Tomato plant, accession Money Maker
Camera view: vertical (180 deg); turntable rotation: 180 degrees
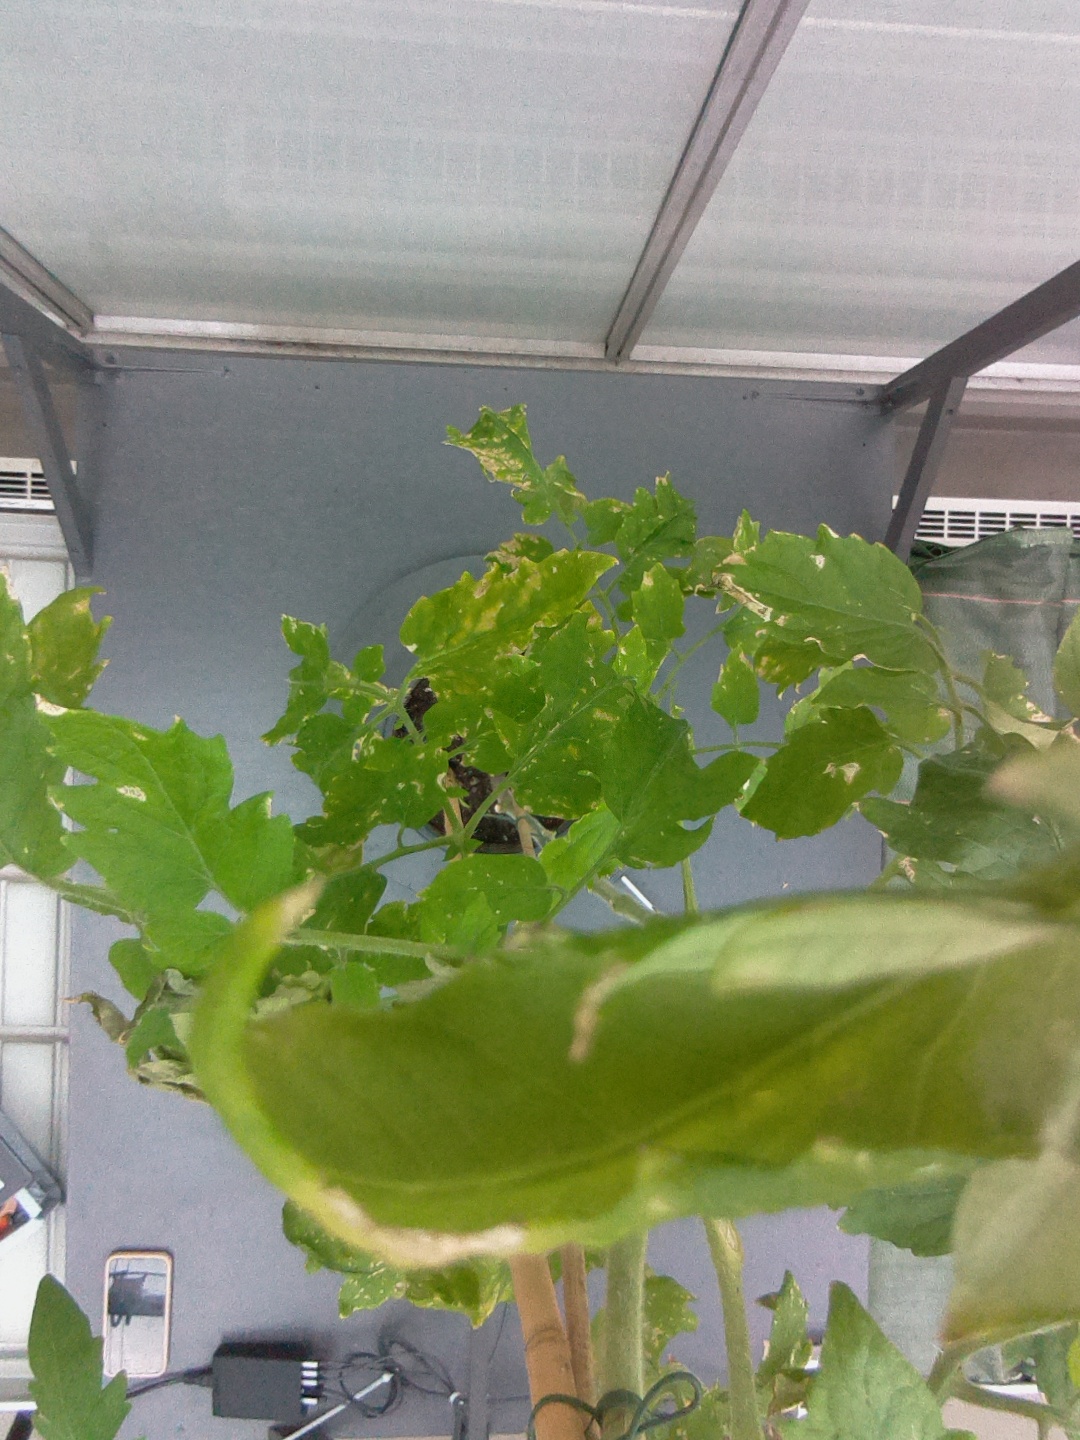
BBCH growth stage 83: 30%-40% of fruits show typical fully ripe color